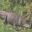
Label: crocodile